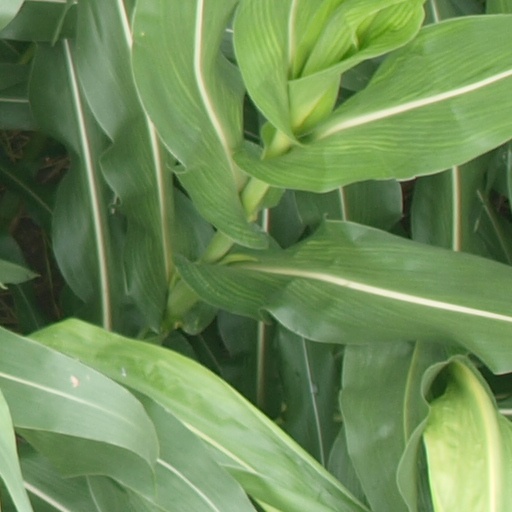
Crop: maize; corn